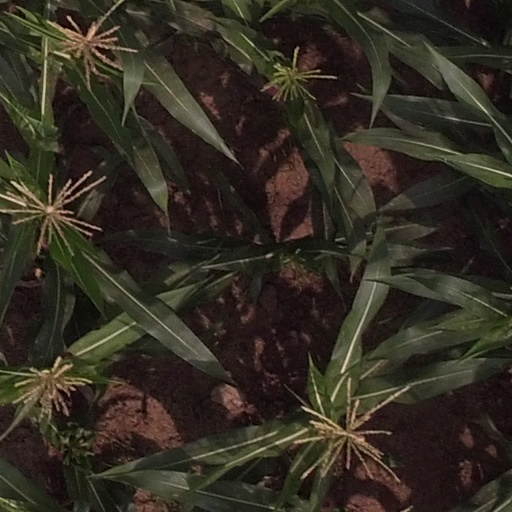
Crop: maize; corn